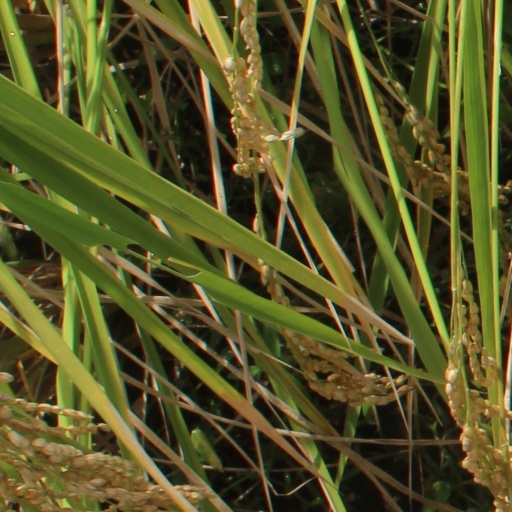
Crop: rice